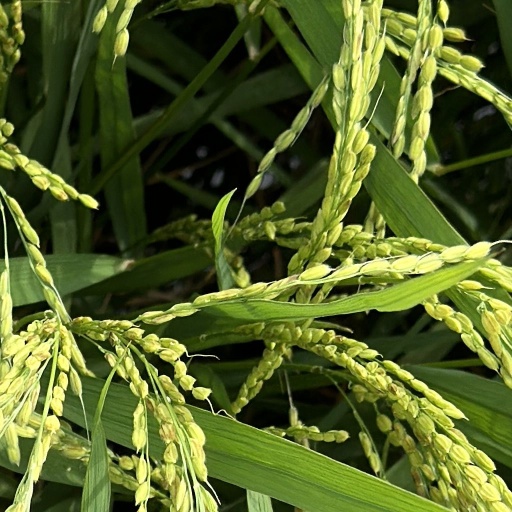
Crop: rice